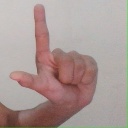
अक्षर: ल